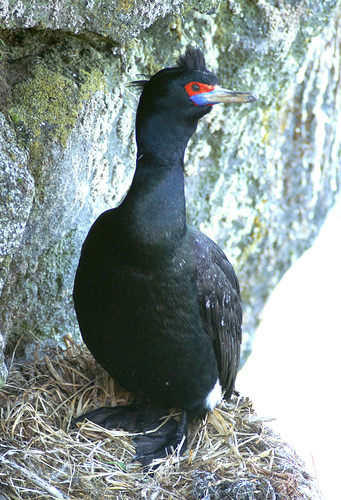
a black bird with a very long neck that gives way to a vibrant red and blue cheek patch.
this is a large black bird with a red eye and a blue and white beak.
this is a completely black bird with black webbed feet and a mohawk at the crown, with the only coloring being red around its eye and blue at the start of its beak.
this is a large bird that is black, red, and blue.
this is a large black bird with a skinny throat, and a blue and orange cheek patch.
this particular bird has a black body with a red superciliary and blue eyebrow
this is a black bird with webbed feet, red around its eye and blue at the base of its light gray beak
this bird is black in color, with a multi colored curved beak.
a large black bird with red bill.
a black bird with a long neck, red around the eyes, and hints of blue at the start of the bill area.
Species: Red Faced Cormorant